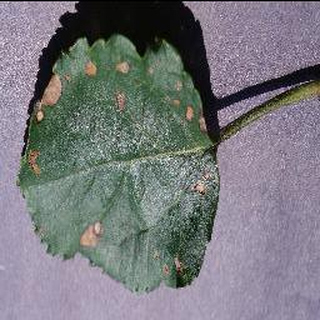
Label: apple_black_rot